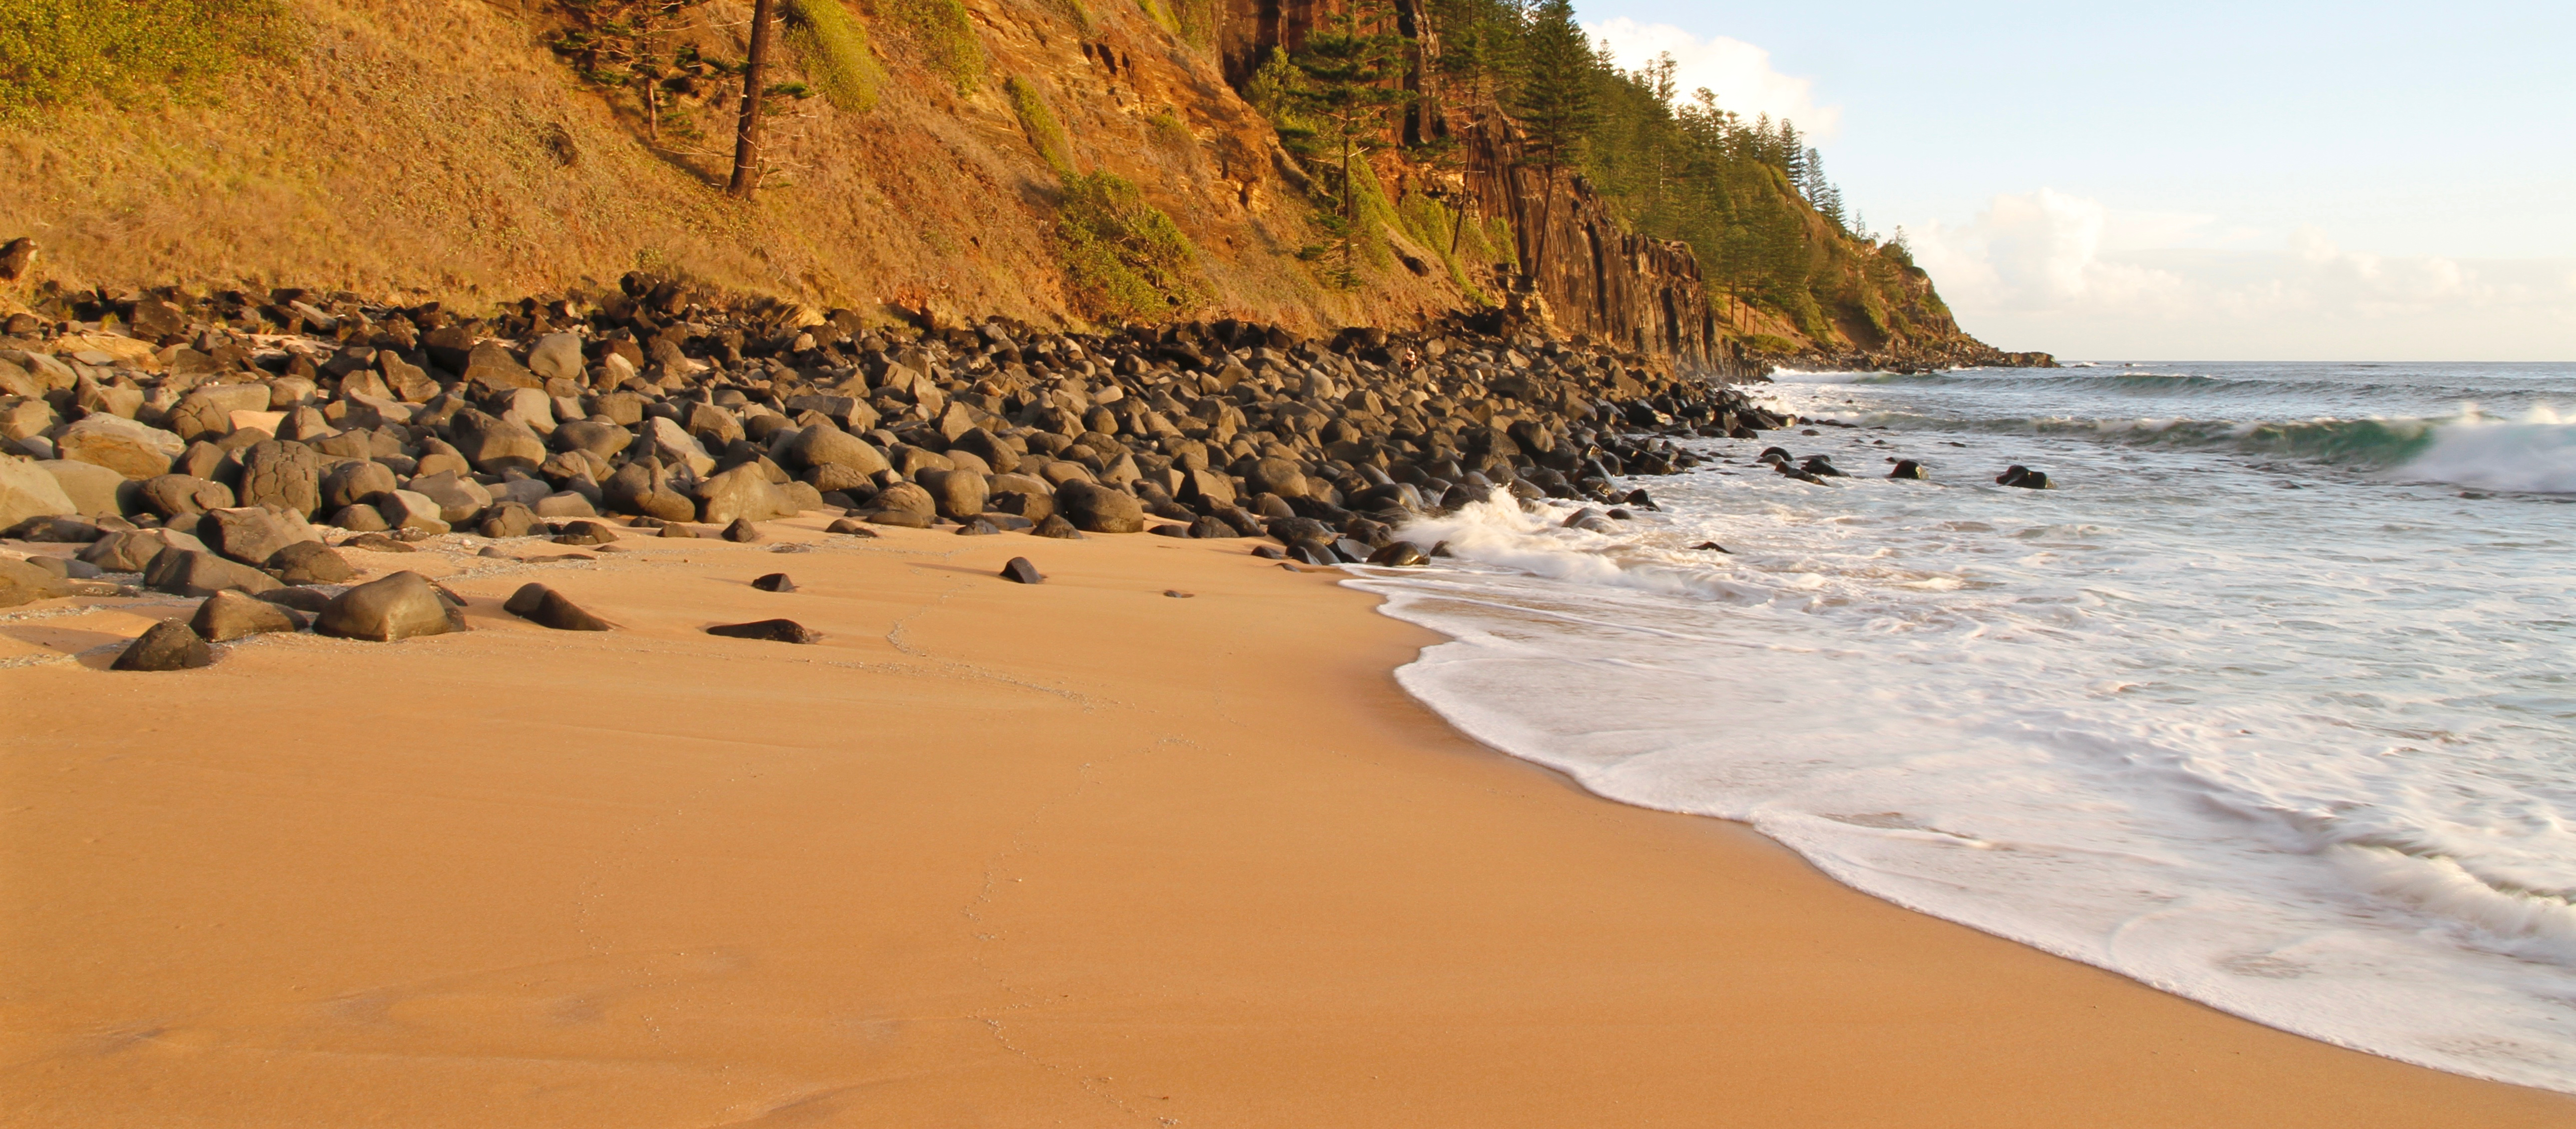
landscape, beach, surf, sand, water, rocks, waves, coast, shore, coastal and oceanic landforms, sea, rock, terrain, ocean, cliff, bay, promontory, headland, sky, cape